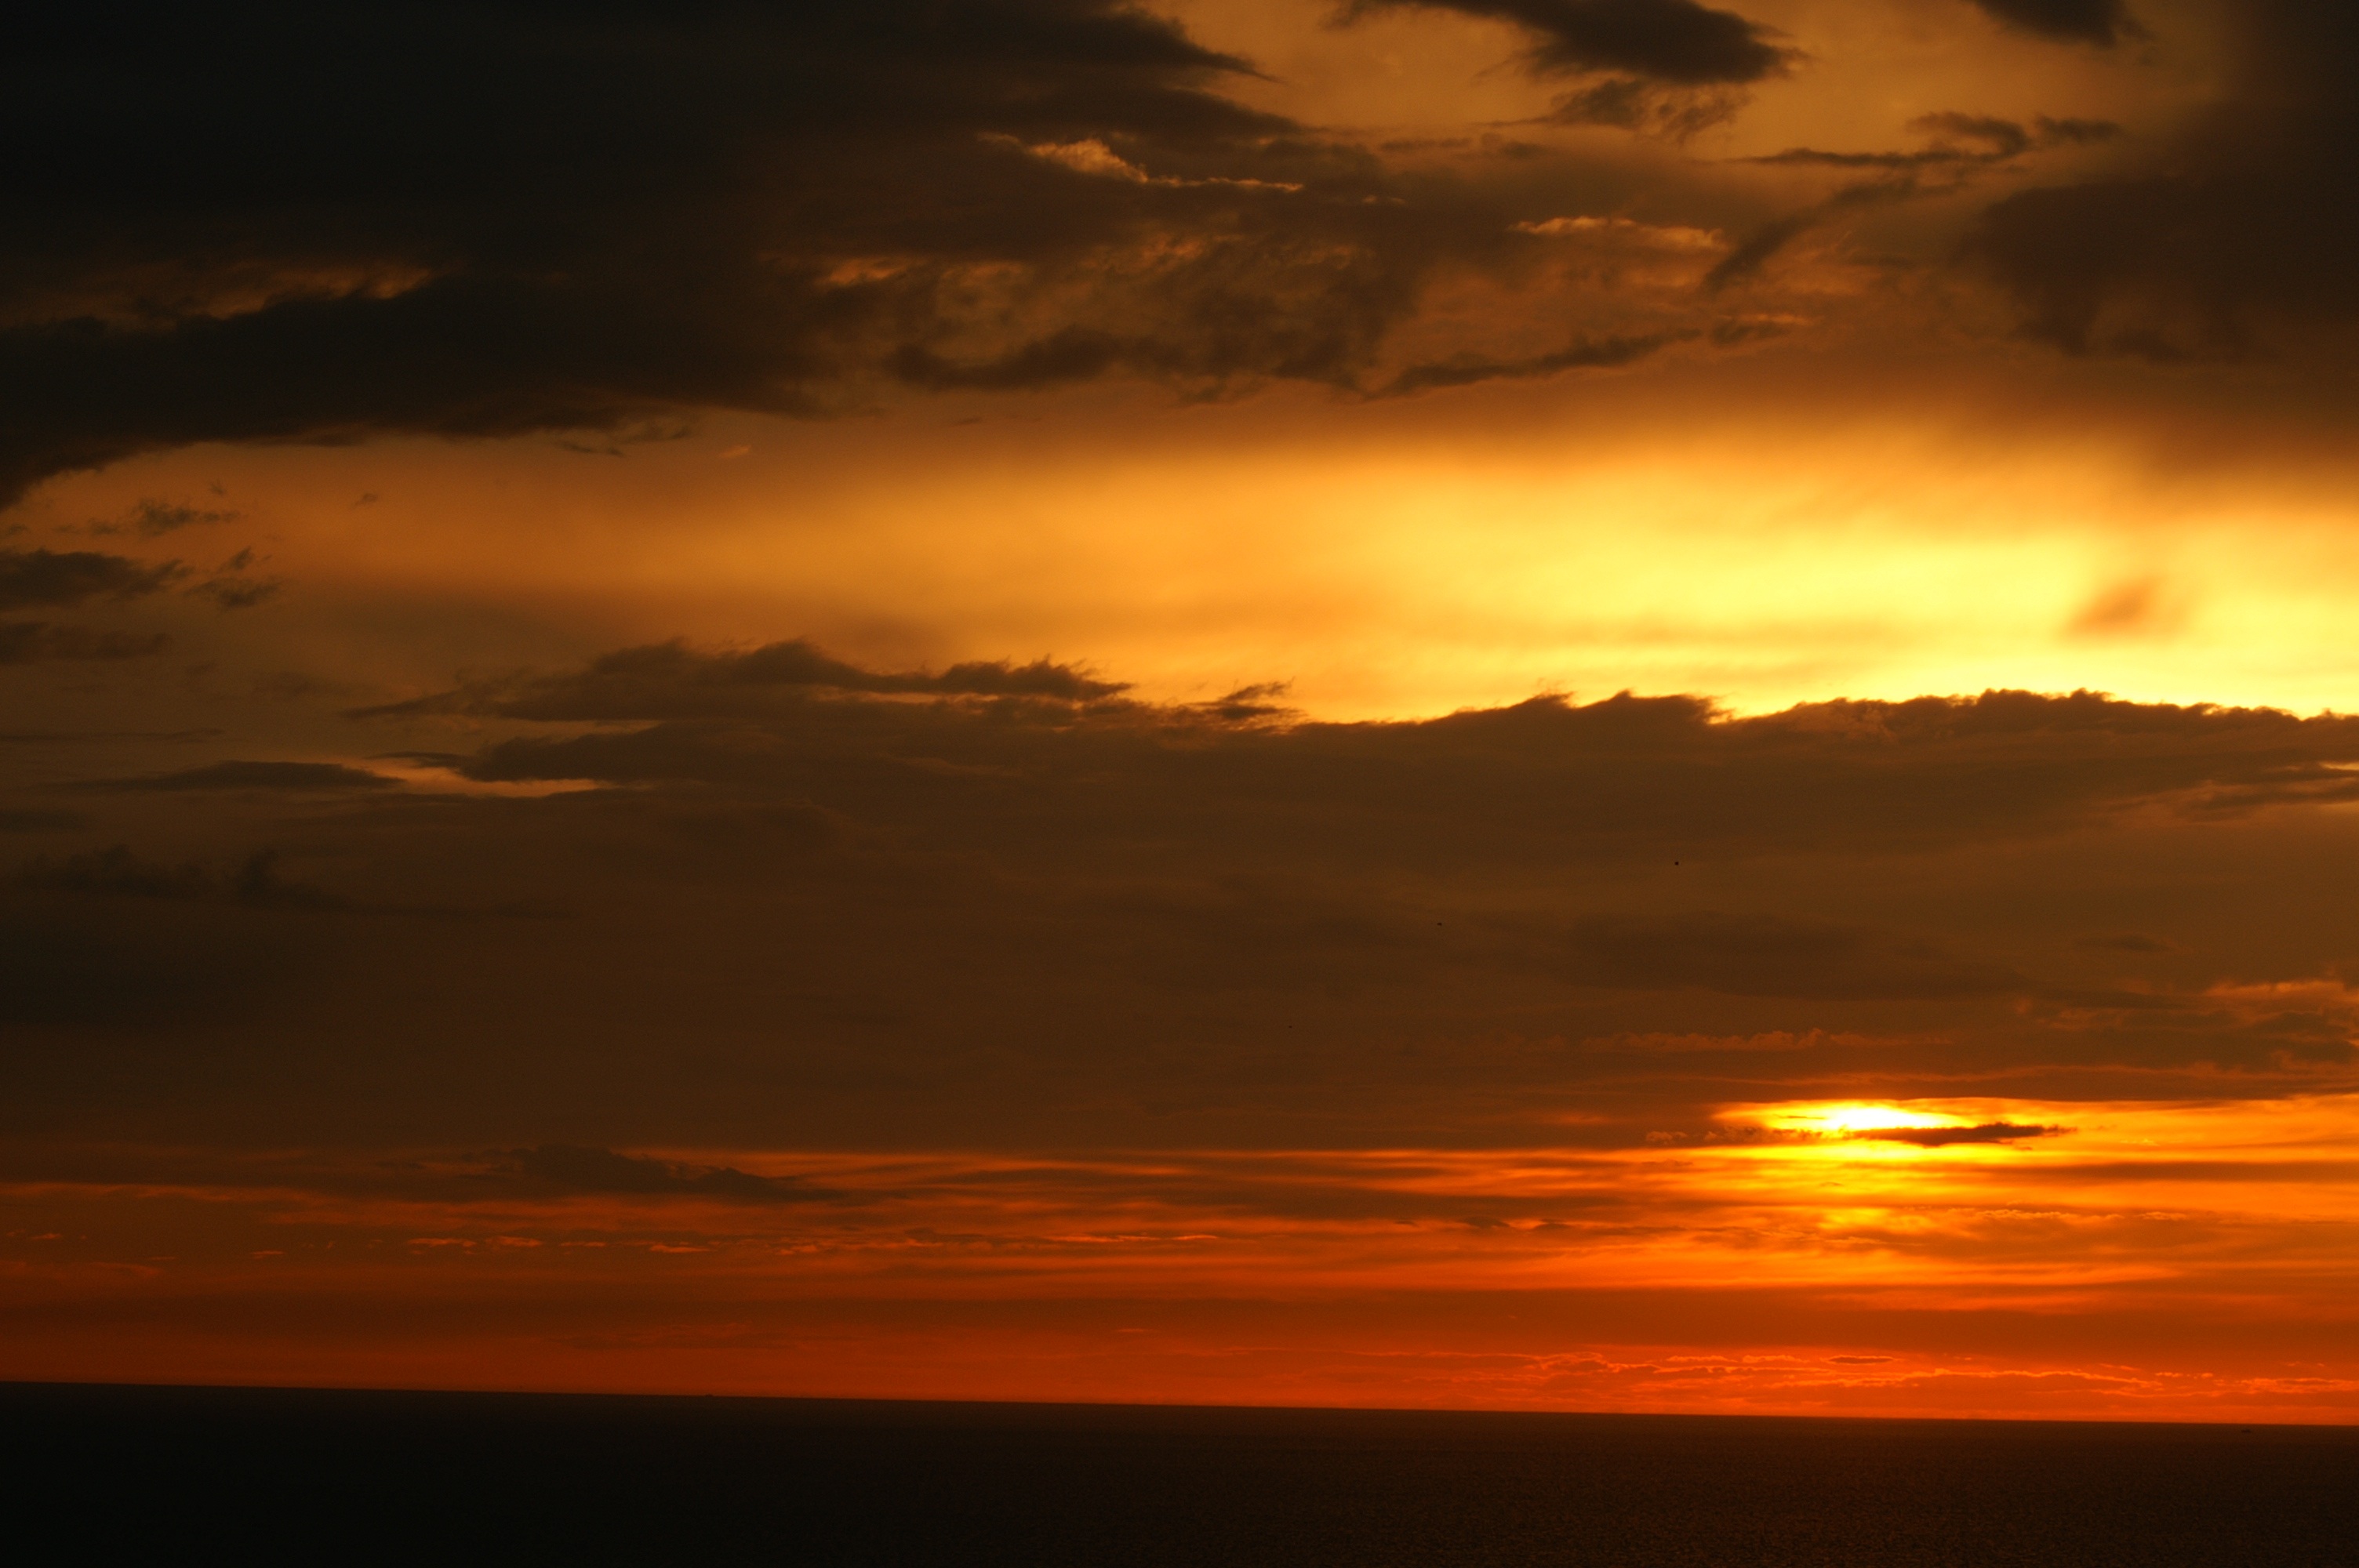
sea, coast, nature, ocean, horizon, cloud, sky, sun, sunrise, sunset, sunlight, morning, dawn, atmosphere, dusk, france, evening, twilight, heaven, seascape, romantic, darkness, clouds, relaxation, abendstimmung, afterglow, dark clouds, sun's rays, c te d azur, blazing sky, orange red sky, remanence, red sky at morning